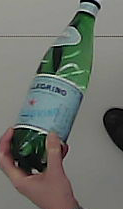
Product: sanpellegrino_water